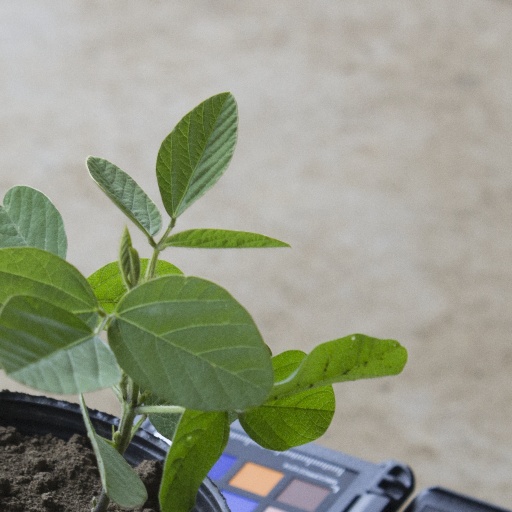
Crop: soybean